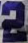
Number: 2